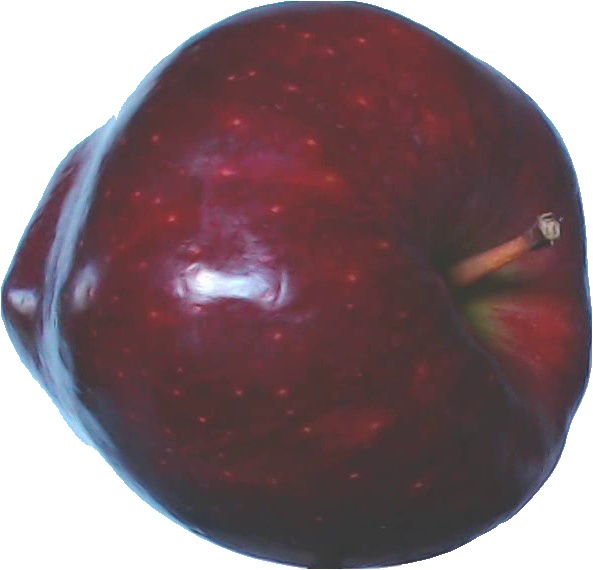
Label: apple_red_delicios_1